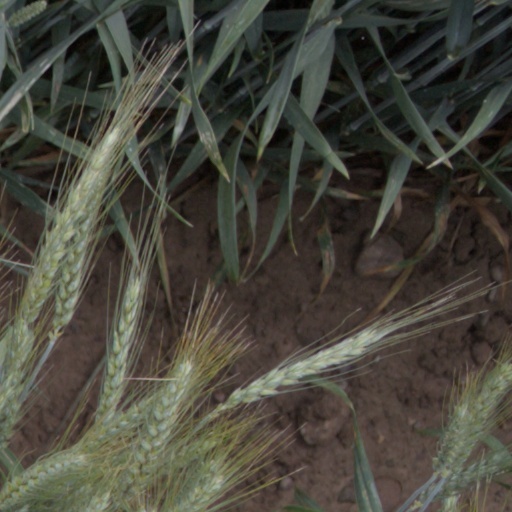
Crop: wheat